Tarzan, Lord of the Jungle

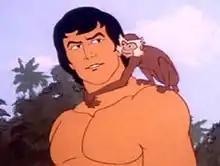
Tarzan and N'kima

Almost all of the animals in the Filmation series are referred to using the "Mangani"-language names that Tarzan knows them by.